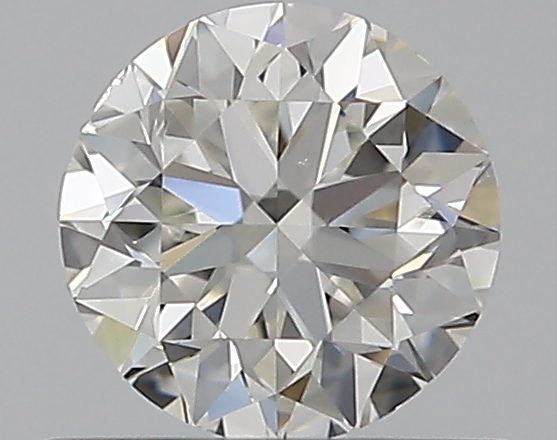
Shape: round
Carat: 0.5
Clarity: SI1
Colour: H
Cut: VG
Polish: EX
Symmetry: VG
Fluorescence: F
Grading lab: GIA
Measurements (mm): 4.95 x 5.01 x 3.16